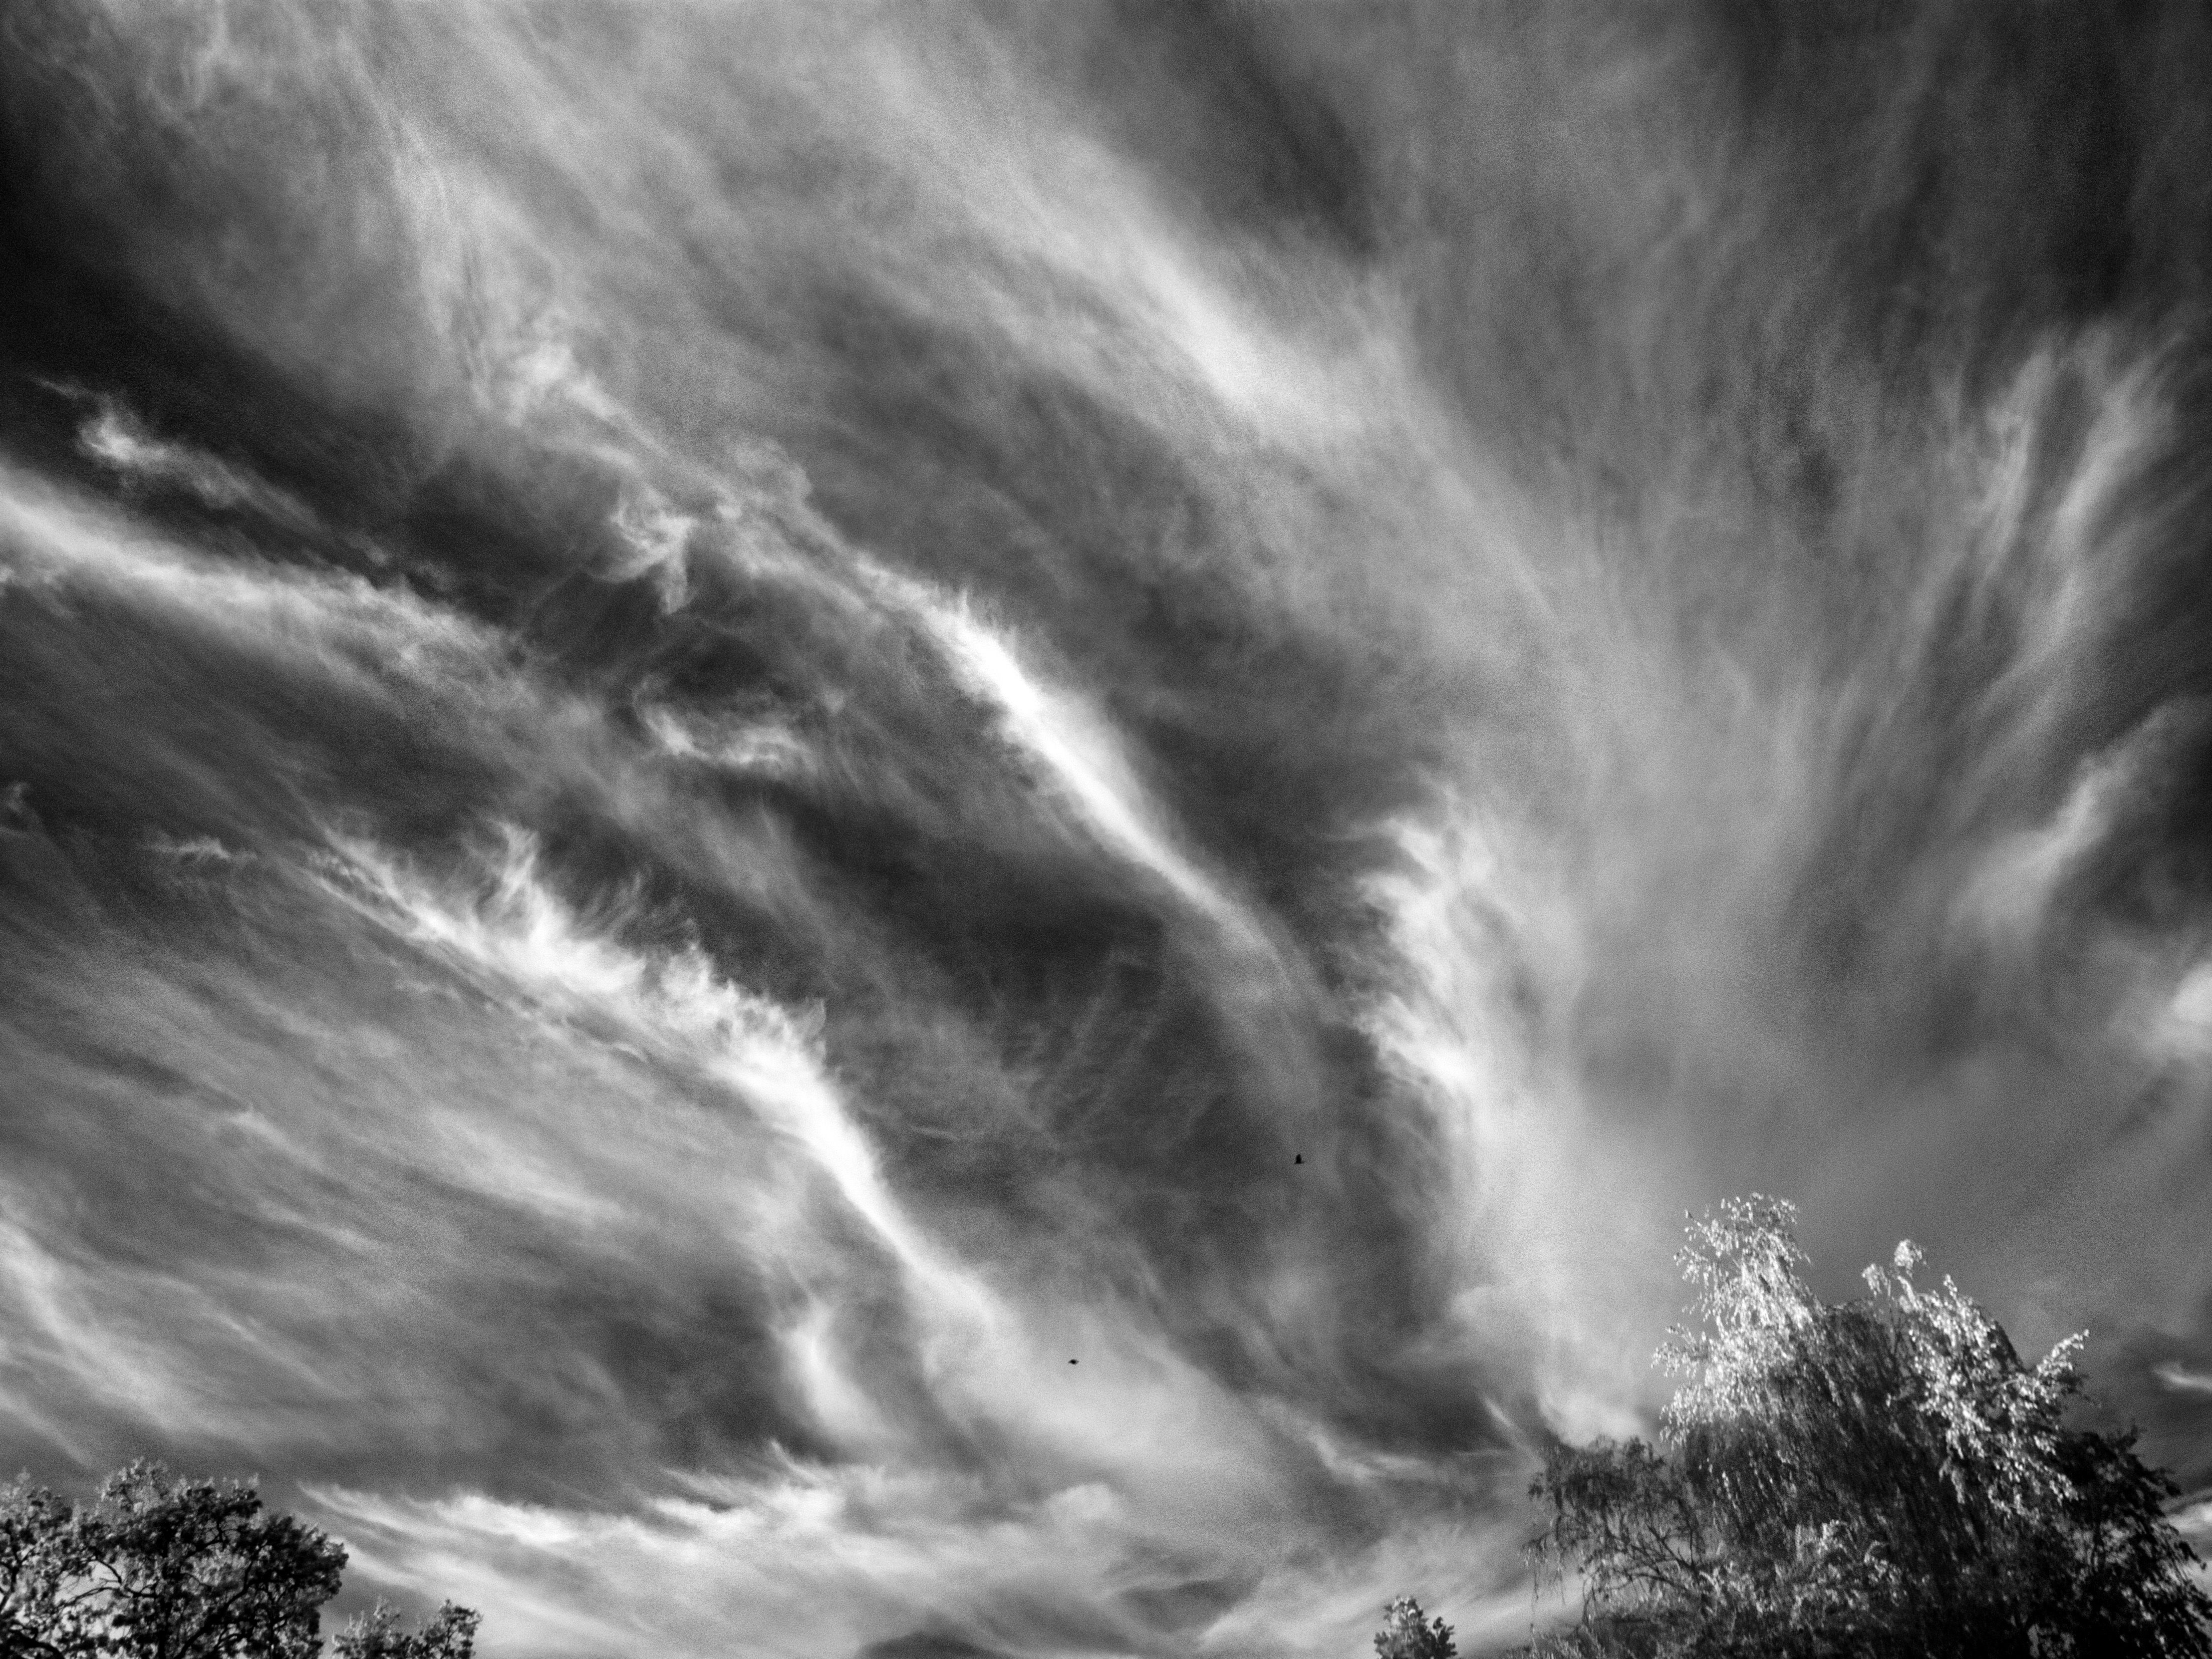
cloud, black and white, sky, photography, wave, atmosphere, weather, storm, monochrome, clouds, crows, infrared, waitingfortherain, monochrome photography, atmospheric phenomenon, atmosphere of earth, wind wave